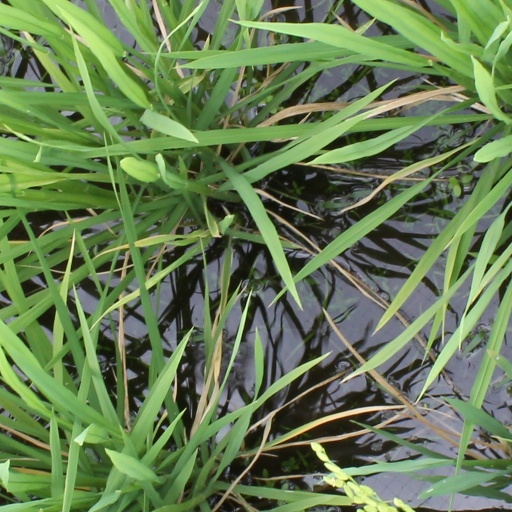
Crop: rice